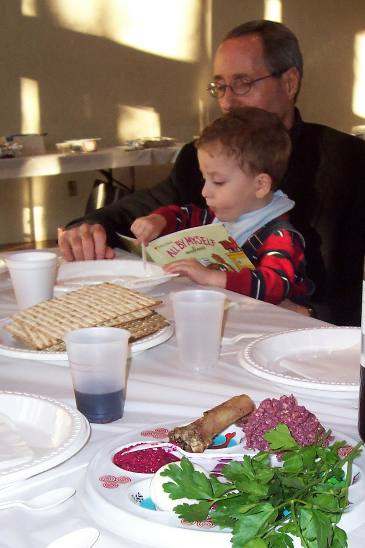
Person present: Yes